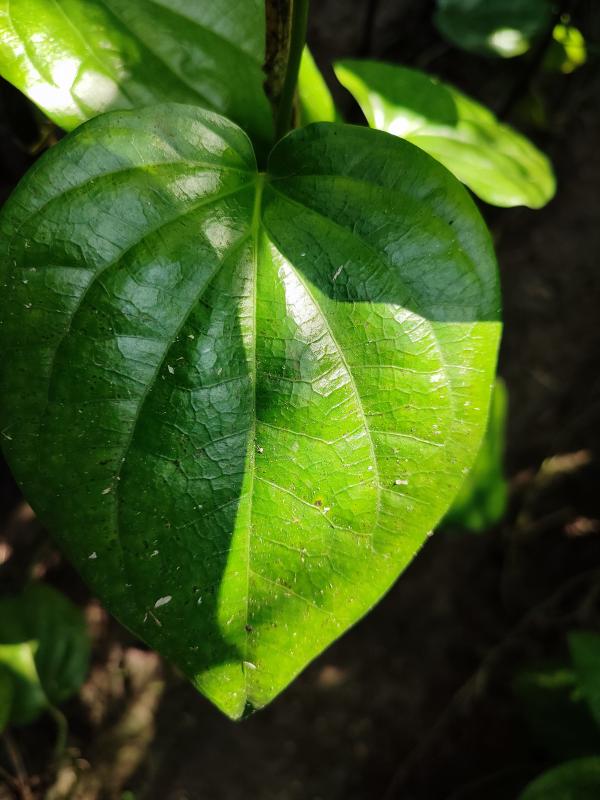
Label: Healthy_Leaf